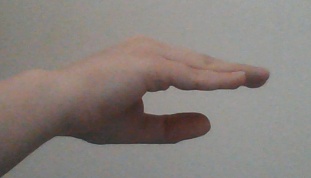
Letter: jeem